Carlos Contreras (racing driver)

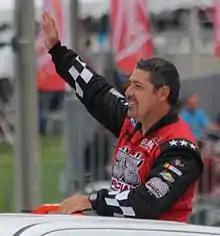
Contreras at Road America in 2014

Carlos Contreras (born June 8, 1970) is a Mexican former professional stock car racing driver and crew chief. He was the first Mexico-born driver racing full-time in any NASCAR national series. He has competed in the NASCAR Camping World Truck Series and NASCAR Xfinity Series.